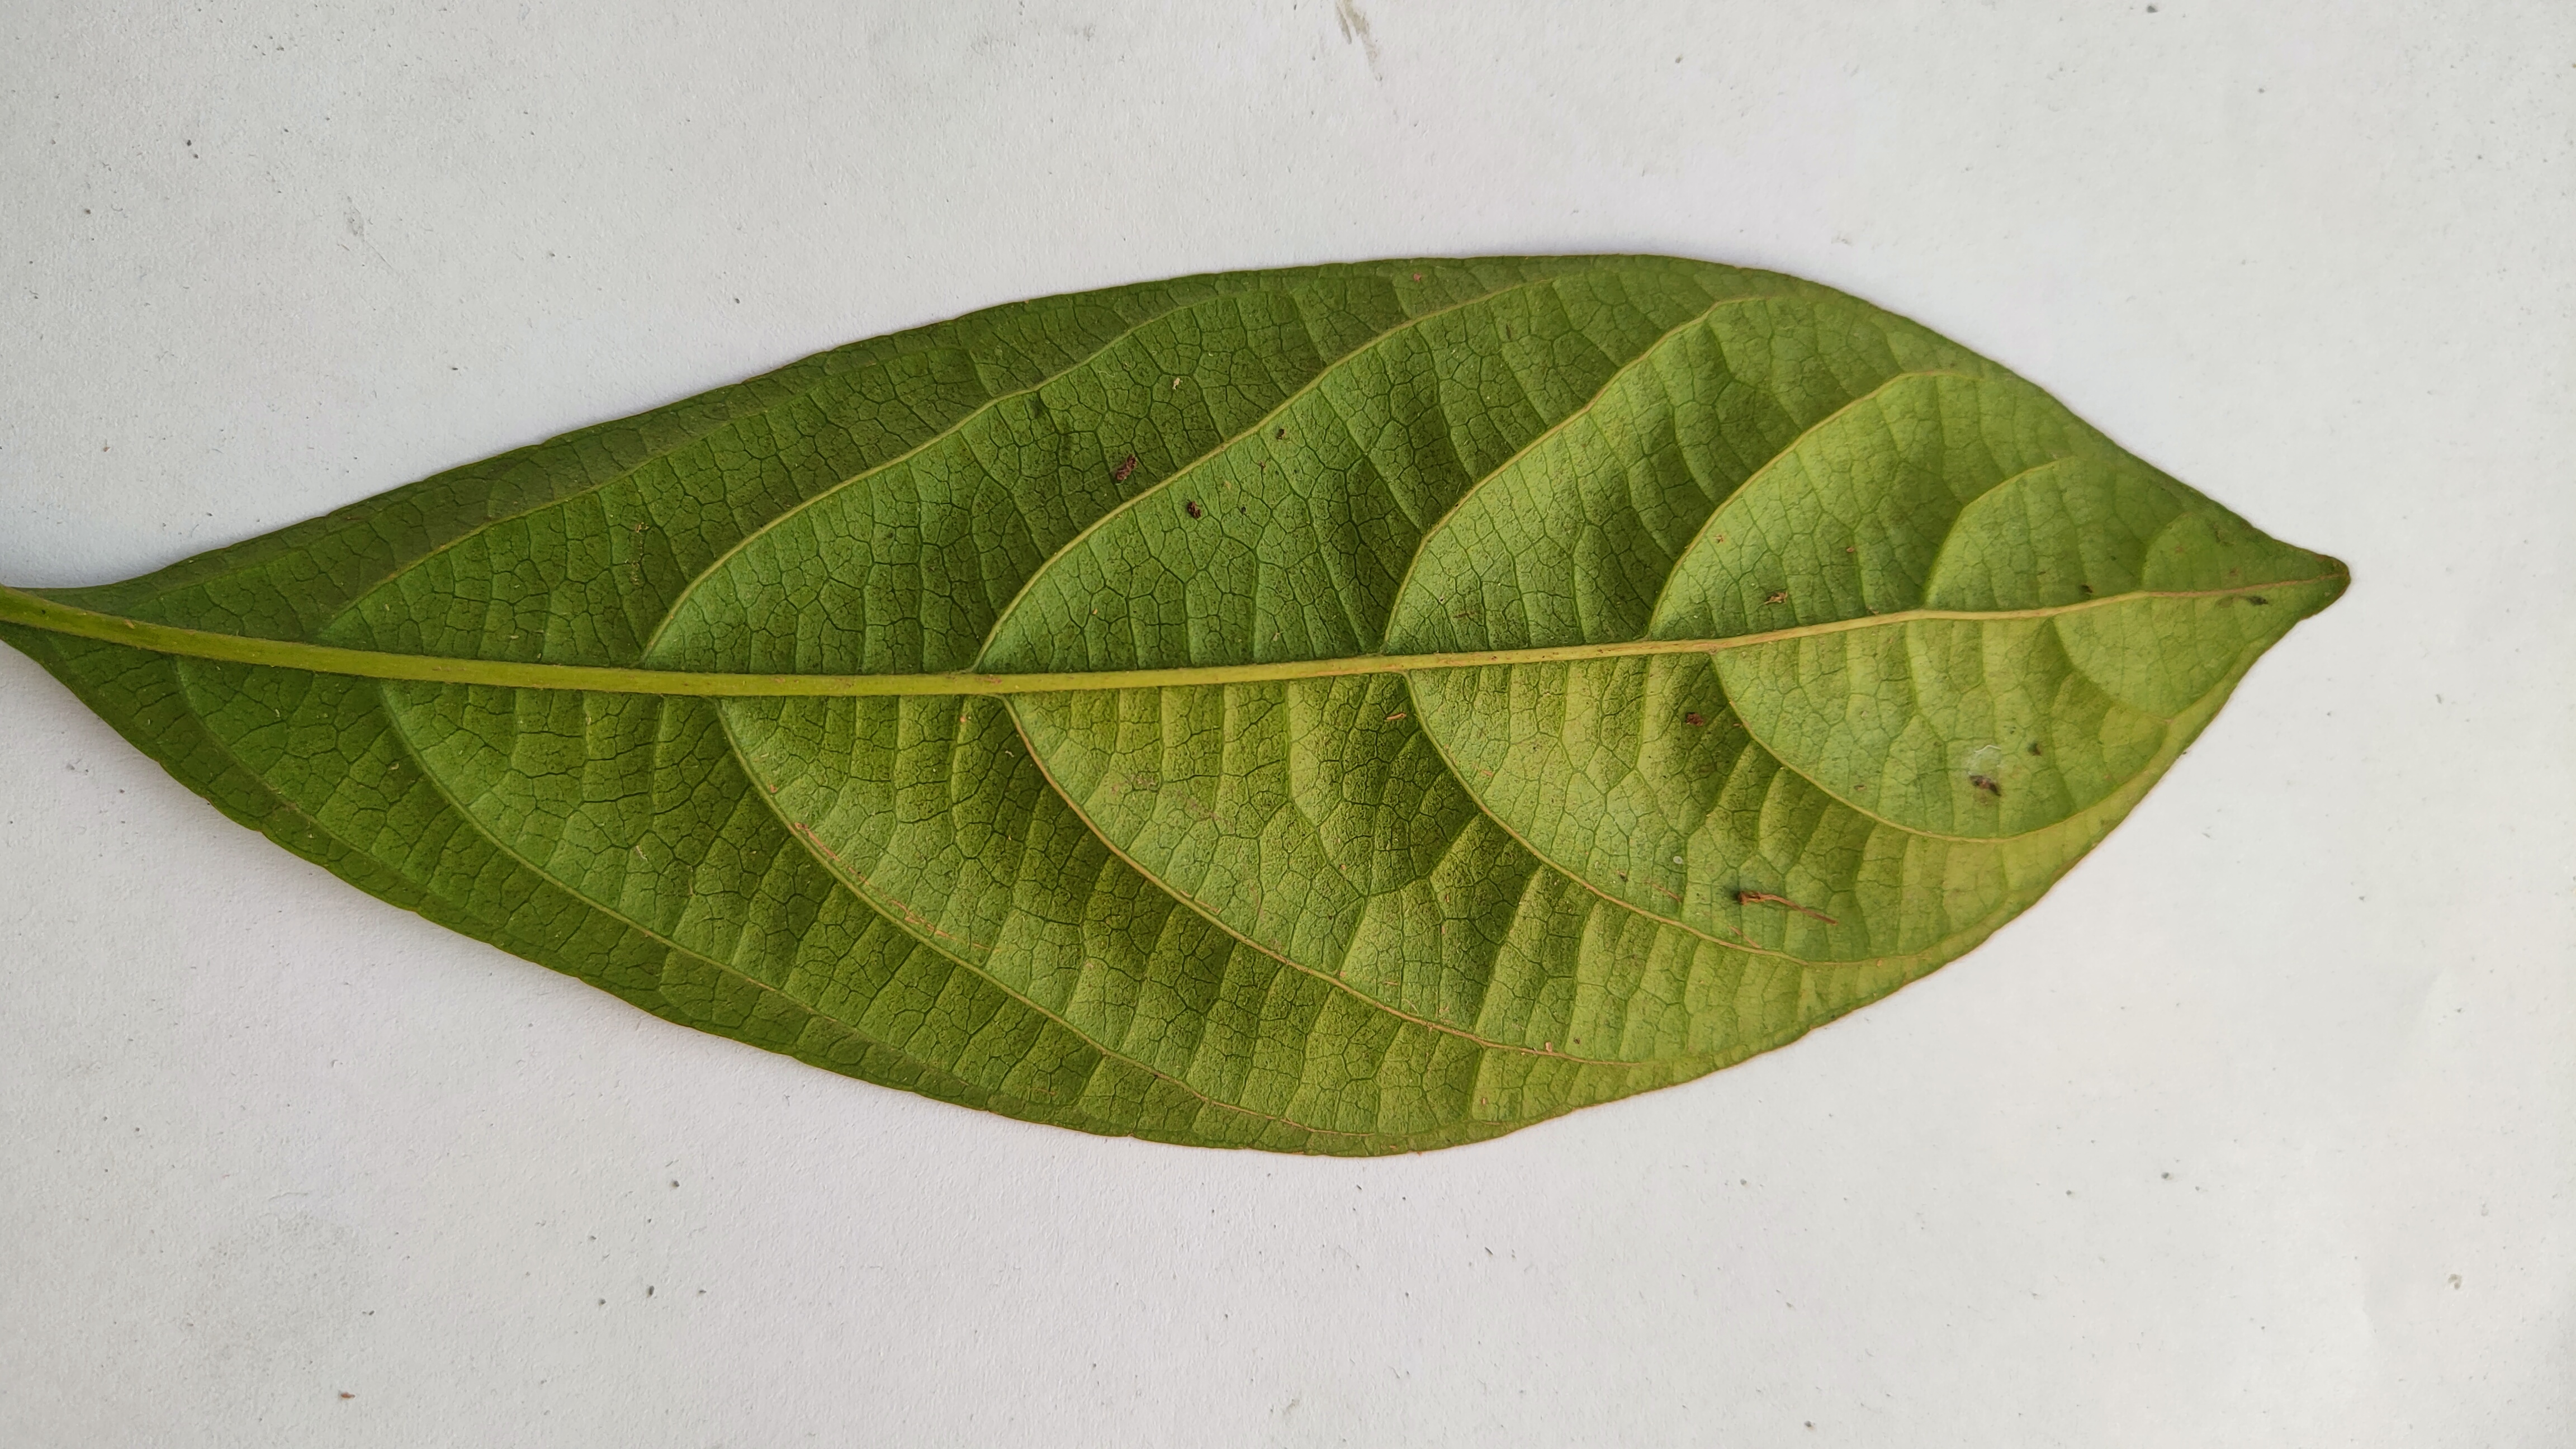
Leaf variety: Lotkon